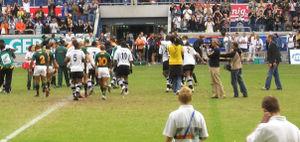
L'épreuve de rugby à sept aux Jeux mondiaux de 2005 se déroule les 22 et 23 juillet 2005. Huit équipes s'affrontent au MSV-Arena de Duisbourg. La compétition est remportée par l'équipe des Fidji qui bat en finale l'équipe de l'Afrique du Sud sur le score de 31 à 26.